The Wonderful Adventures of Guerrin Meschino

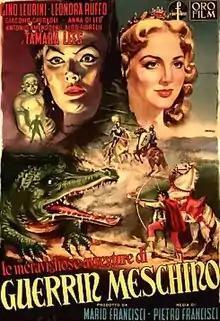

The Wonderful Adventures of Guerrin Meschino is a 1952 Italian adventure film directed by Pietro Francisci. It is based in part on the 1410 chivalric romance "Il Guerrin Meschino".